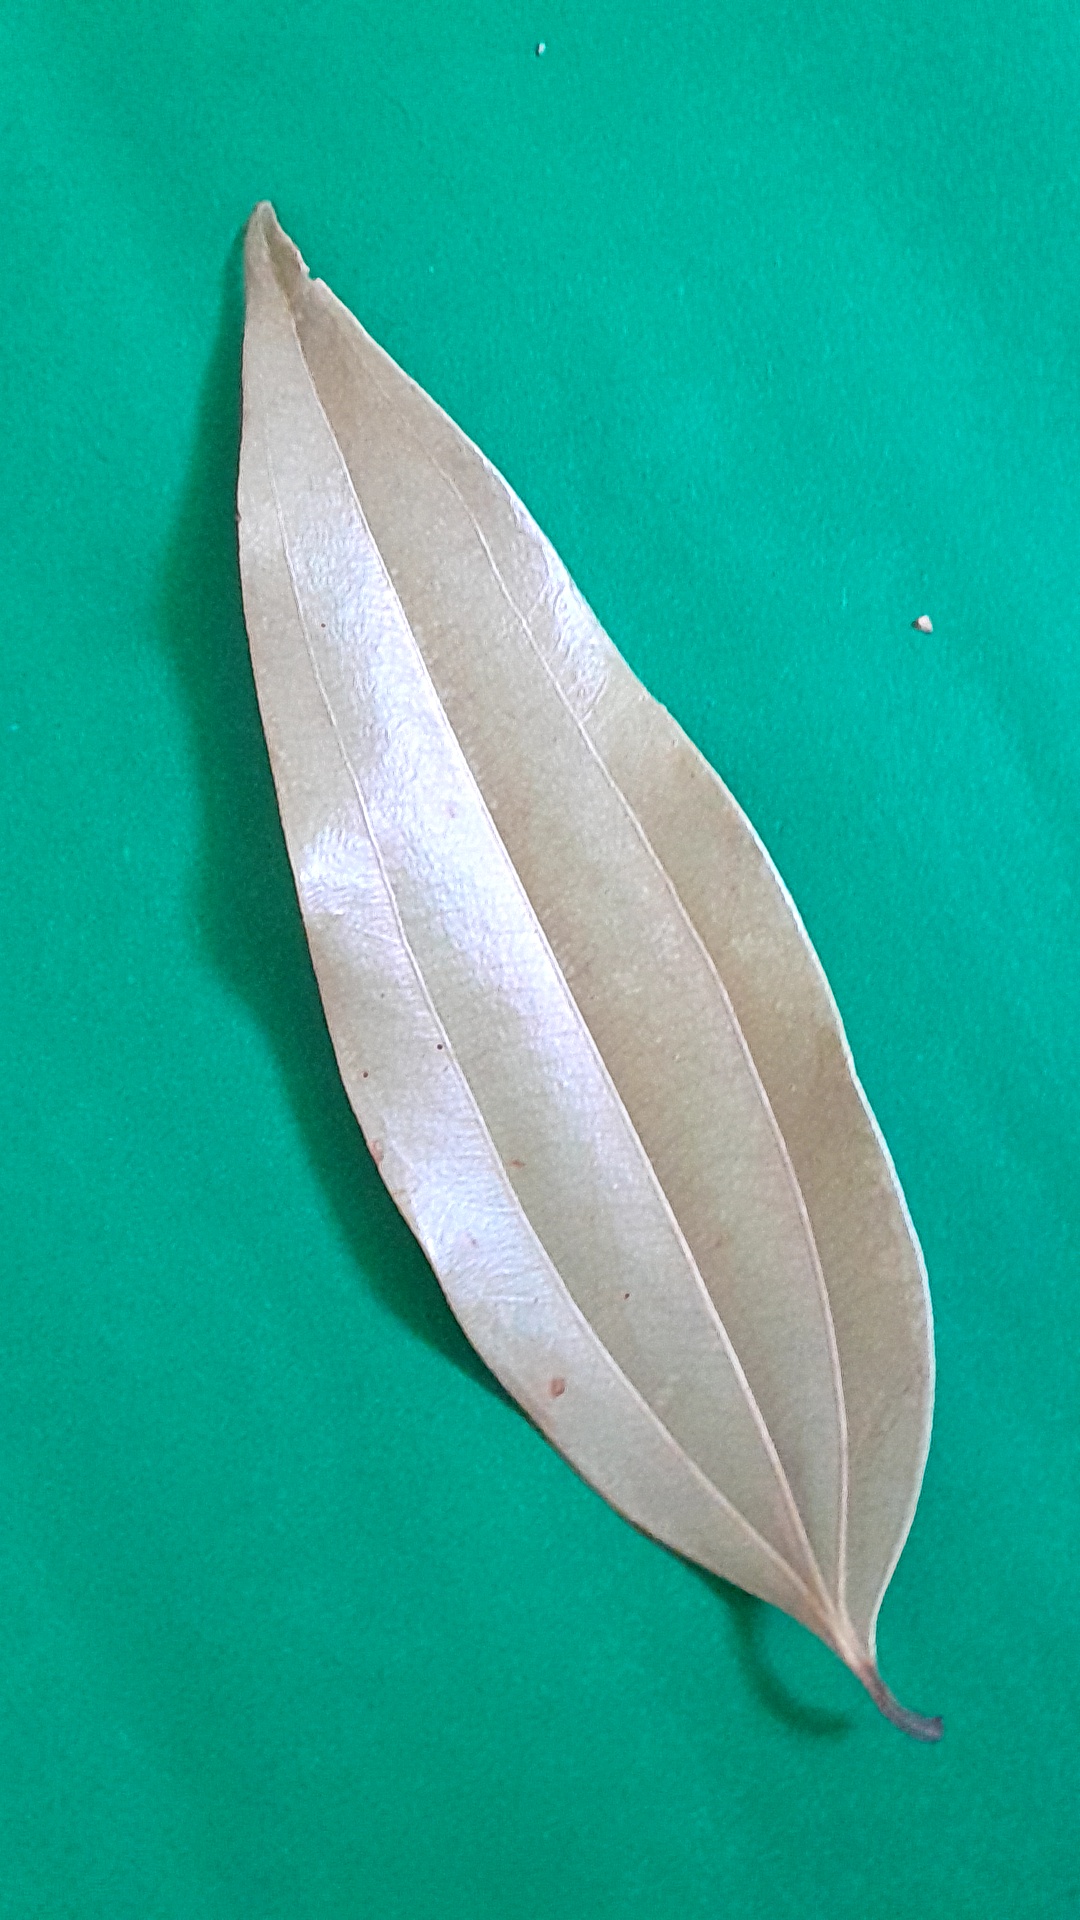
Label: Dry Leaf